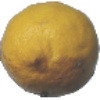
Label: lemon